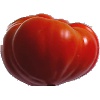
Label: Tomato 3